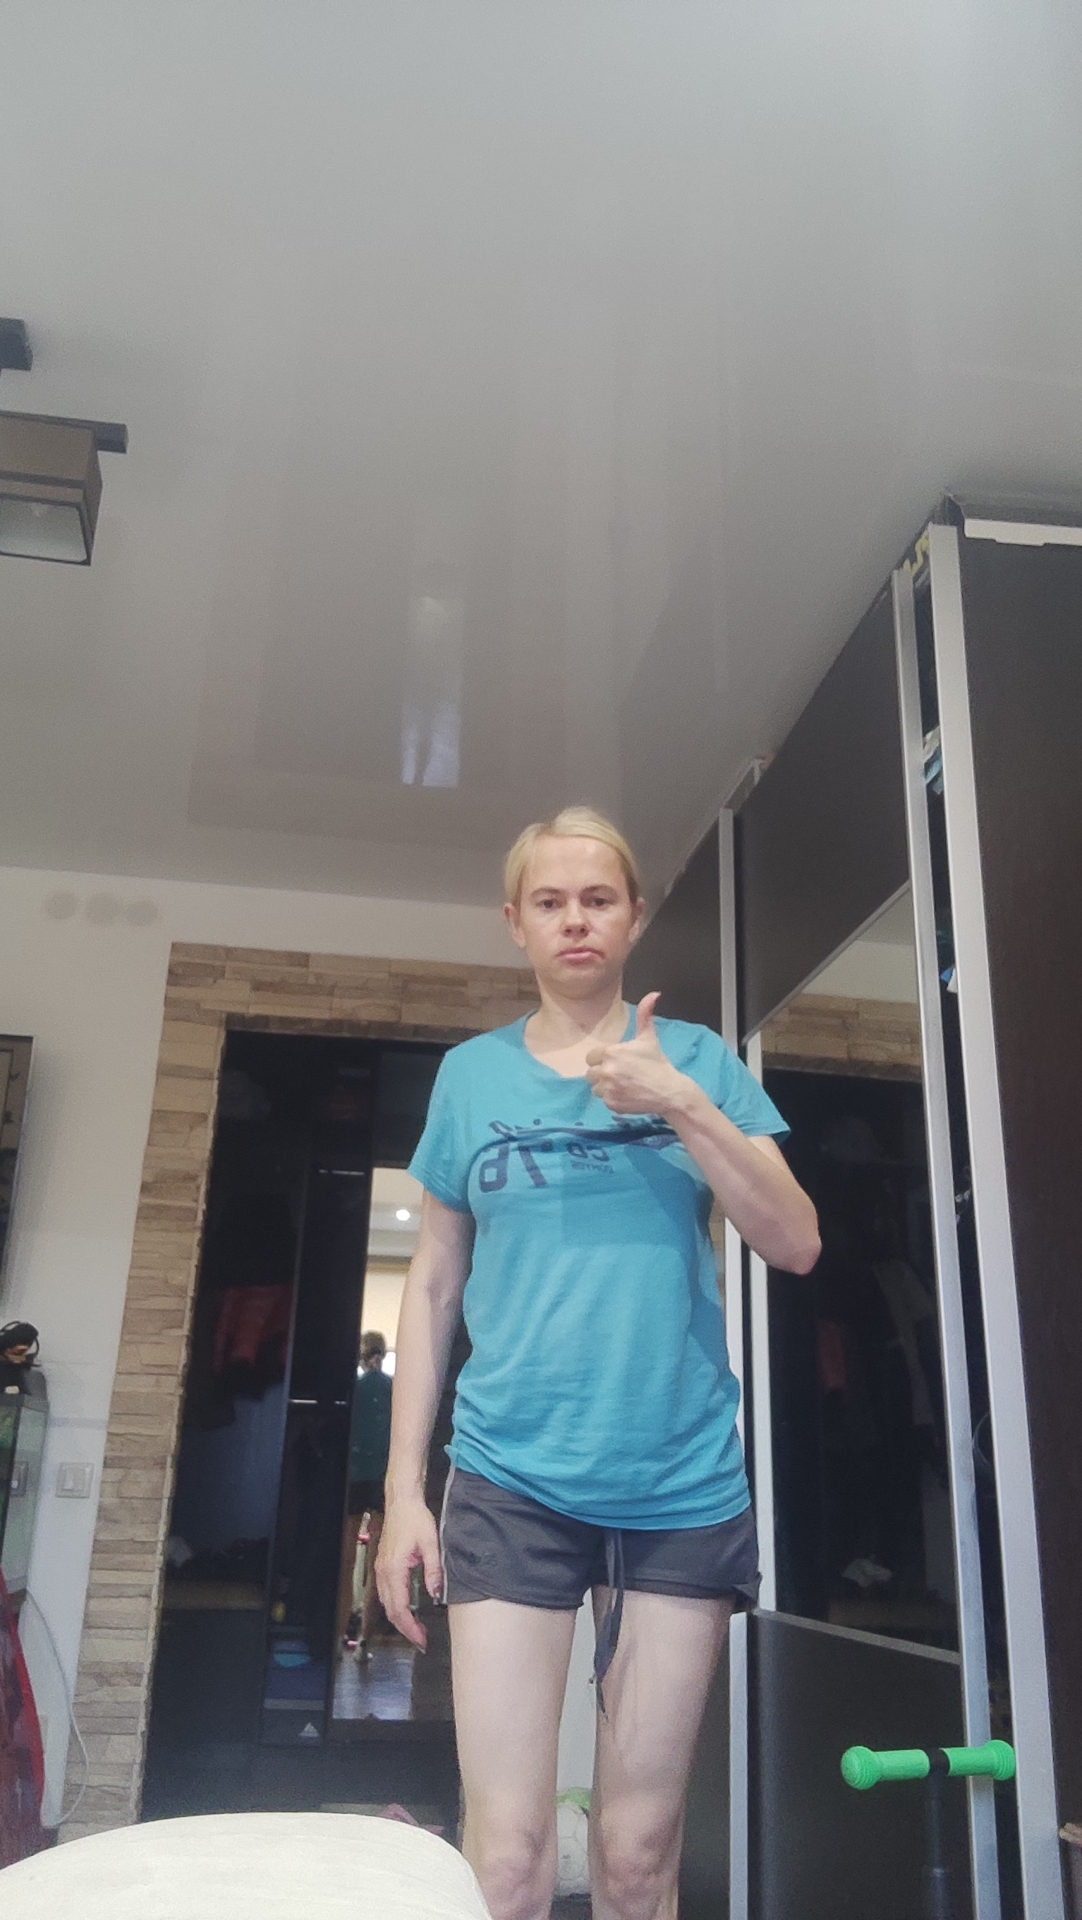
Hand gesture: like